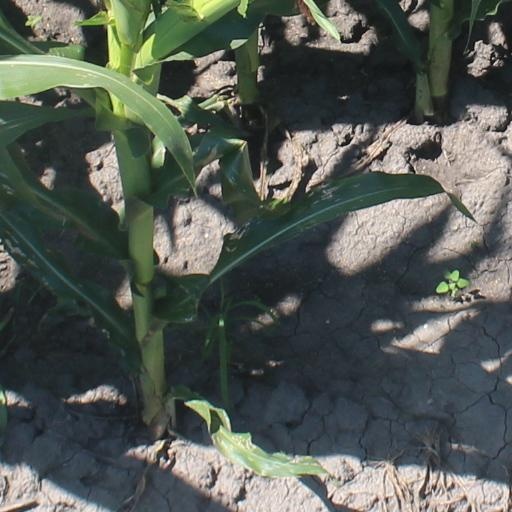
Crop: maize; corn